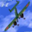
Label: airplane